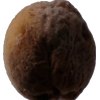
Label: peach